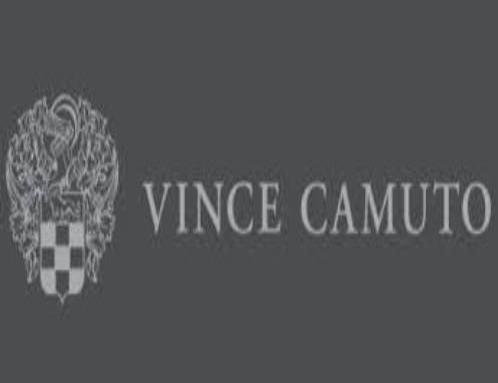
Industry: Clothes